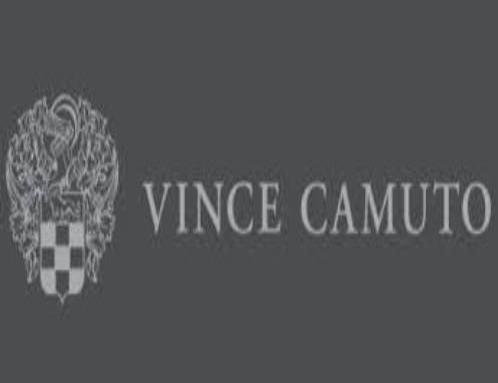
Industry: Clothes